Columbus Fireman's Park Complex

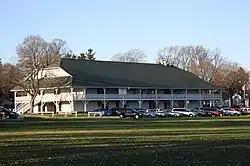
The Fireman's Park pavilion

The Columbus Fireman's Park Complex consists of the Pavilion, a historic building used for many years and built by hand, the Rest Haven a building where people could use a resting place during a journey, and the Boys Scout Cabin and two gates into the complex in Fireman's Park in Columbus, Wisconsin, United States. Fireman's Park became a Columbus city park in 1915, and the city's fire department developed the park as a community project. The park's pavilion opened in 1917; while mainly used for community dances, the pavilion also hosted a variety of other events. Another building in the park, known as Rest Haven, opened in 1923. This building, a Prairie School structure designed by Alfred C. Clas, was used for cooking and sanitation by the many auto tourists who visited the park. The west wall and gate of the park were built in 1917 and are also part of the historic site. The park buildings were added to the National Register of Historic Places on February 25, 2004.